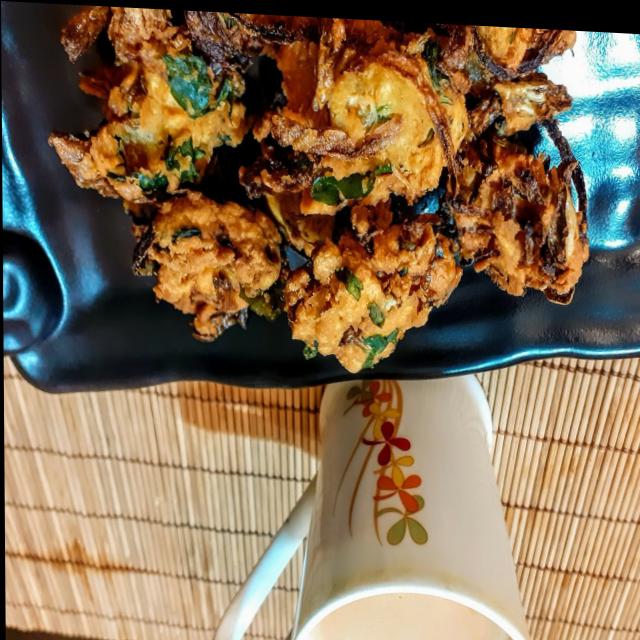
Dish: chai